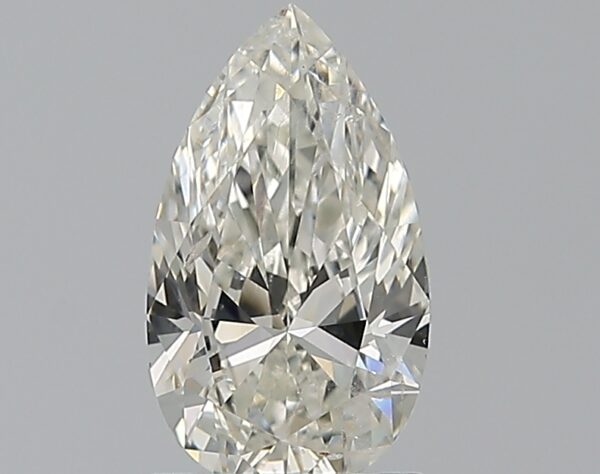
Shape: pear
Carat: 1
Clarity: SI2
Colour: J
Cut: EX
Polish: EX
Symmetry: VG
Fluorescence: F
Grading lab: GIA
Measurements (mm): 9.35 x 5.38 x 3.25